Lakeboat (film)

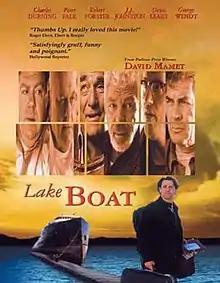

Lakeboat is a 2000 American drama film, adapted by David Mamet from his 1970 play of the same name, directed by Joe Mantegna and starring Charles Durning, Peter Falk, Denis Leary and Andy García.